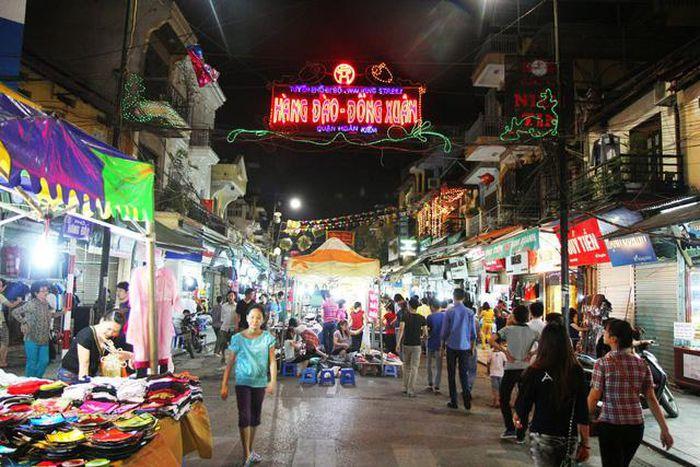
có nhiều người đang xuất hiện ở trong khu chợ đêm